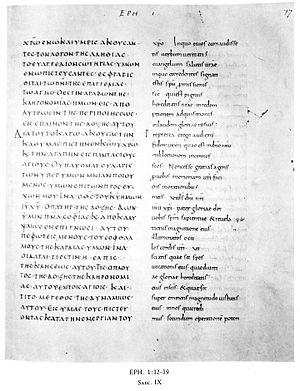
Le Codex Augiensis, portant le numéro de référence Fᵖ ou 010, α 1029, est un manuscrit du Nouveau Testament de vélin en écriture grecque onciale.